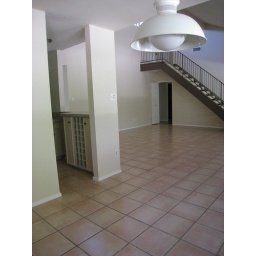
from spot where kitchen table would go; wet bar on left; ugly kitchen light above